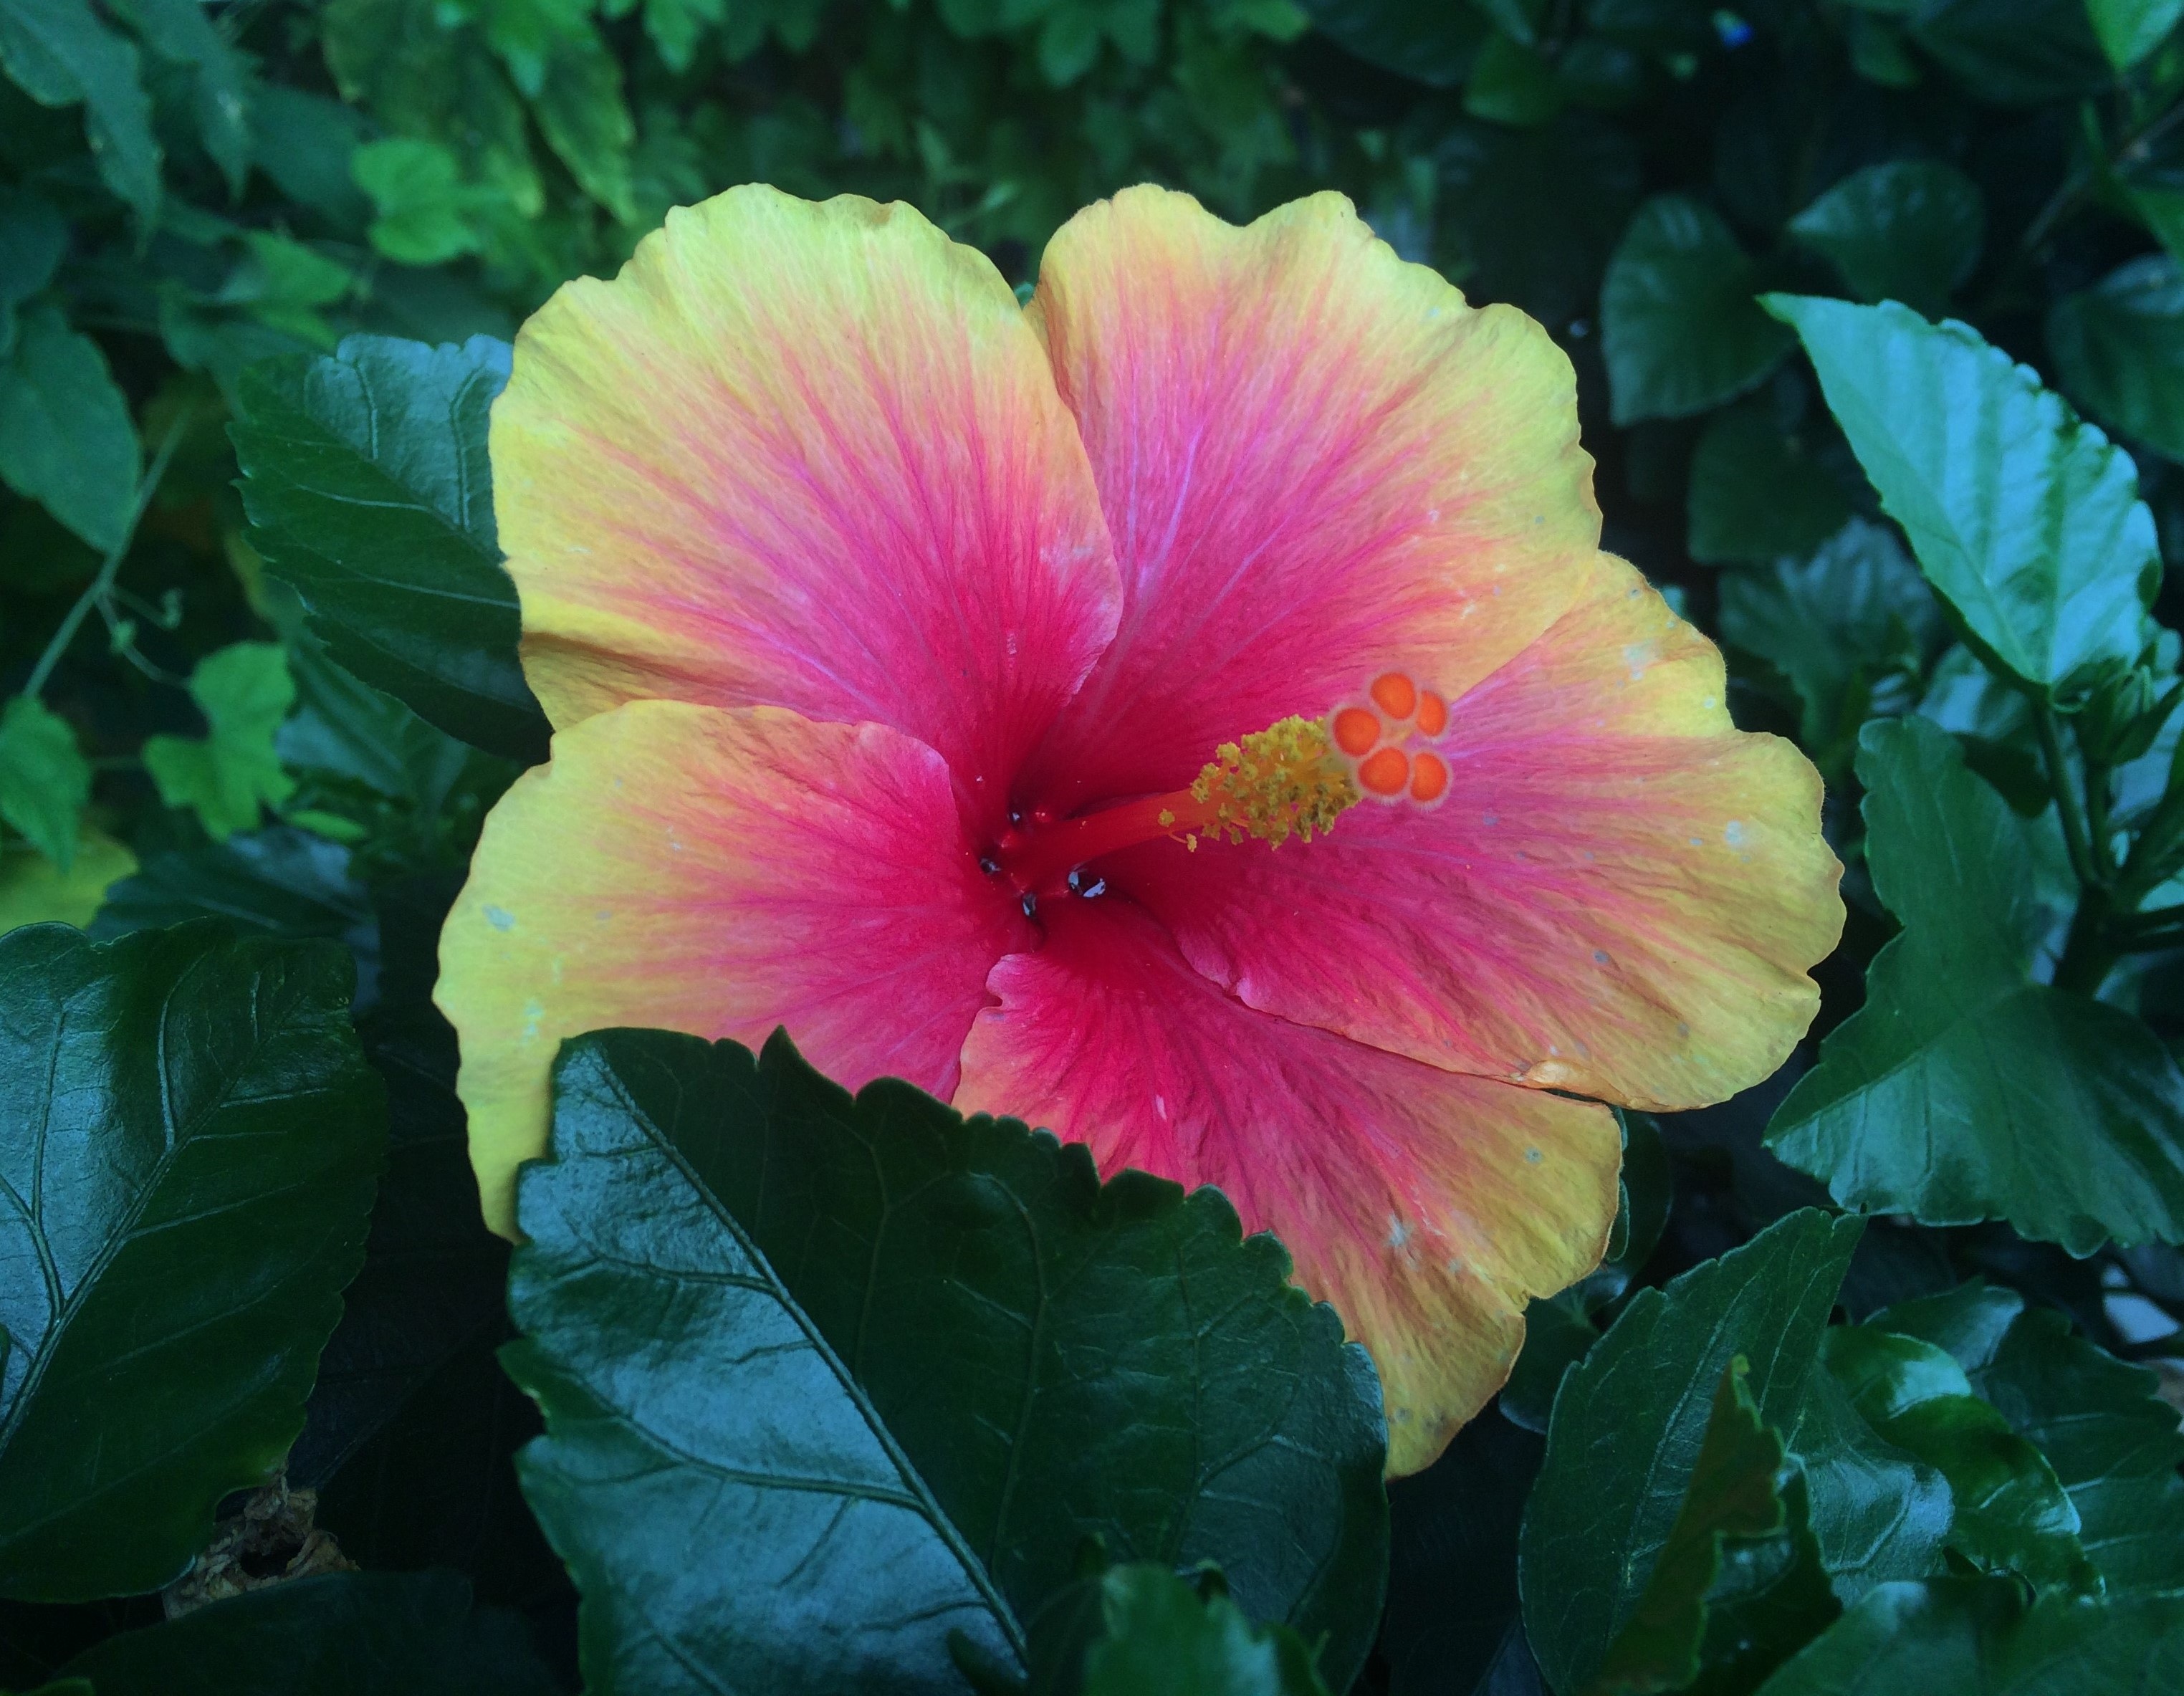
plant, leaf, flower, petal, green, red, botany, pink, japan, flora, flowers, outdoors, shrub, department, hibiscus, malvales, yokosuka, huang, macro photography, flowering plant, southern countries, keiyo detsu, home center, youmiyaku gardening, chinese hibiscus, land plant, mallow family